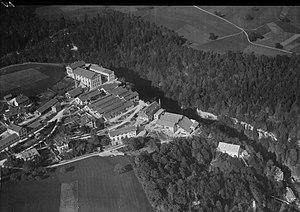
Usine de la Société d’électrochimie au Saut du Day sur l'Orbe. La production a commoncé en 1890. Premières usines électrochimiques du monde
La Société électrochimique est une entreprise chimique et métallurgique vaudoise fondée en 1889 et disparue par fusion en 1916.